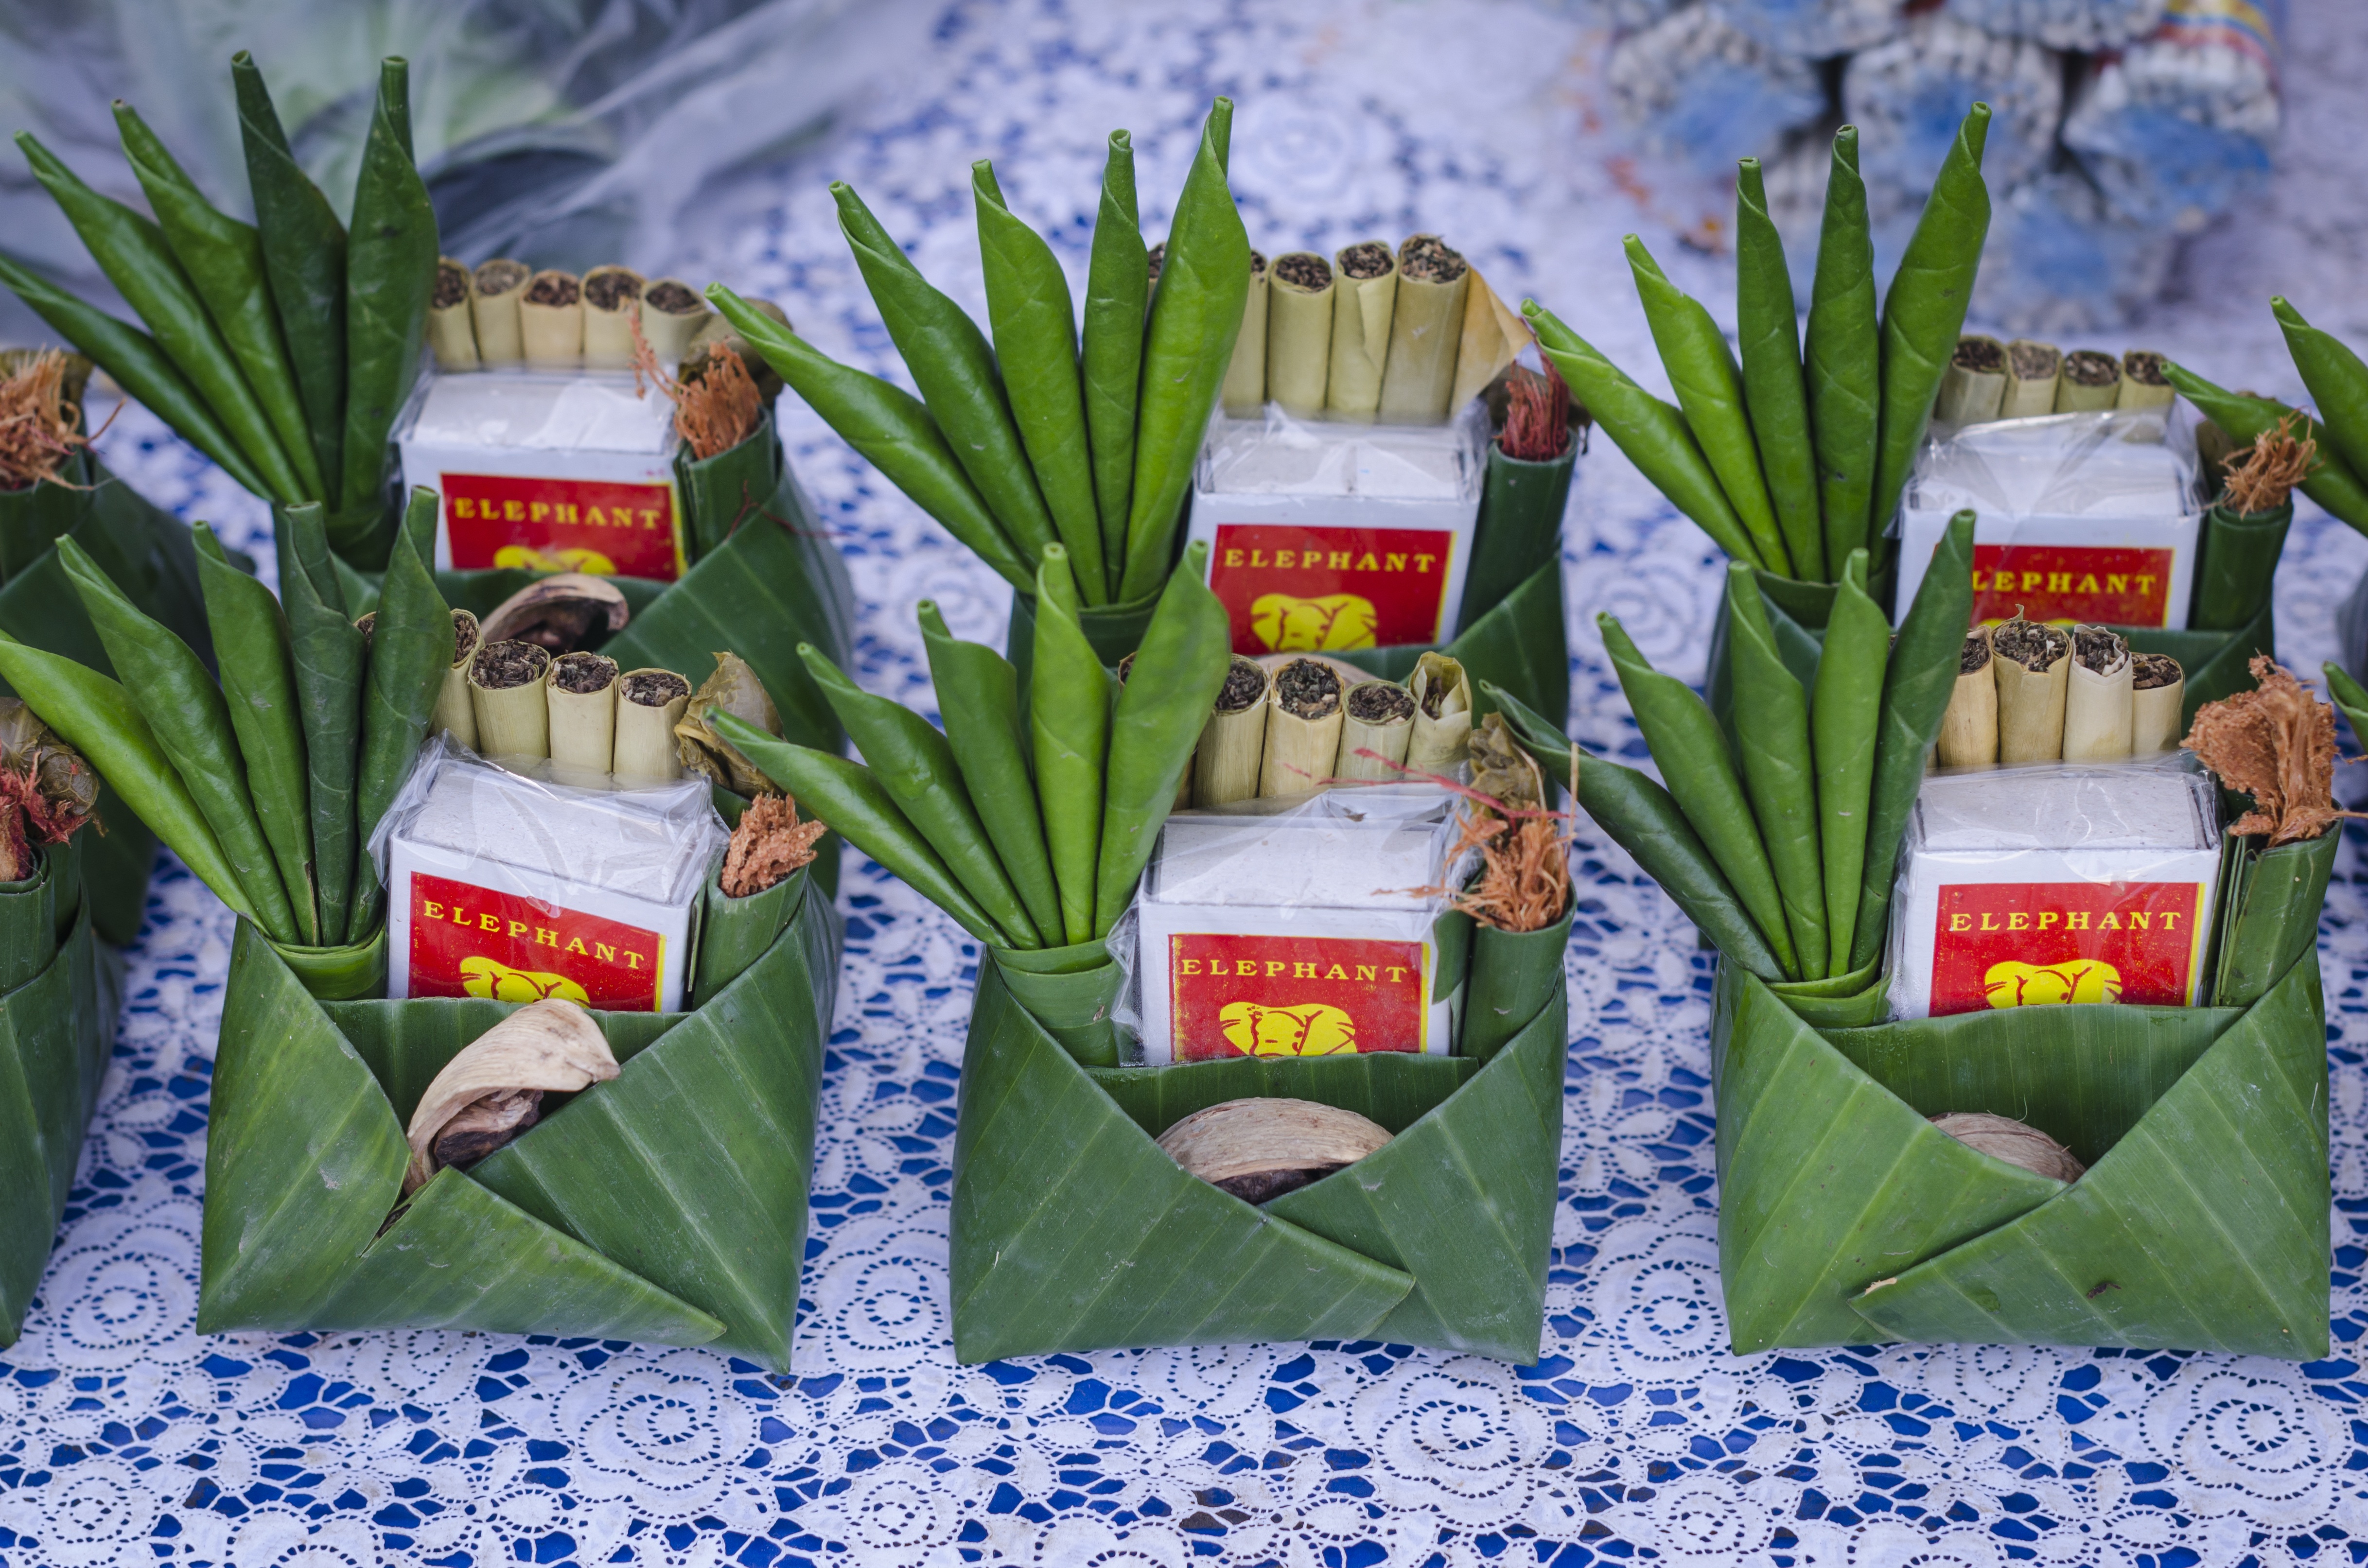
man, light, flower, smoke, smoking, male, young, food, lifestyle, lighting, cigarette, tradition, bad, floristry, addiction, tobacco, unhealthy, nicotine